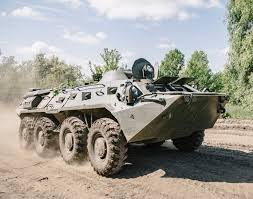
Label: BTR